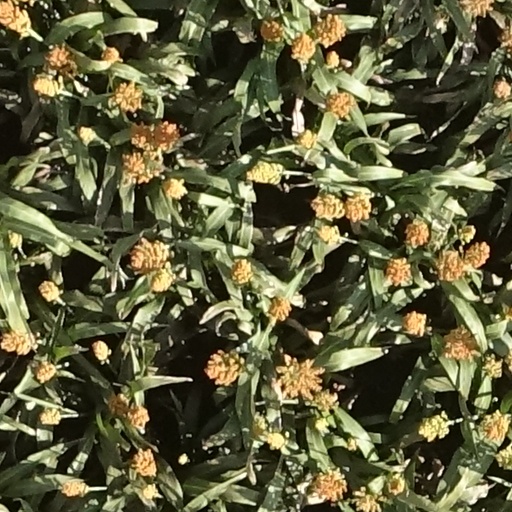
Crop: sorghum